Strathfield, New South Wales

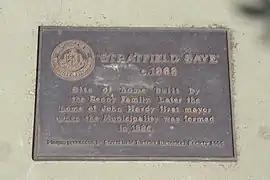
Strathfield Saye plaque

By 1885, sufficient numbers of people resided in the district to enable incorporation of its own local government. "Strathfield" as a geographical name was first established when Strathfield Council was proclaimed on 2 June 1885 by the Governor of NSW, Sir Augustus Loftus, after residents of the Redmire area petitioned the New South Wales State government for the establishment of local government. The new local government area included parts of the three established residential areas of Redmire (now central Strathfield), Homebush (now Homebush South and northern Strathfield) and Druitt Town (now southern Strathfield). Residents in Homebush and Druitt Town formed their own unsuccessful counter-petition. It is likely that the region was named Strathfield to neutralise the rivalry between Homebush and Redmire. The railway station was also renamed Strathfield in 1885, and became an important interchange station when the Main North railway line was opened the following year, between Strathfield and Hornsby.